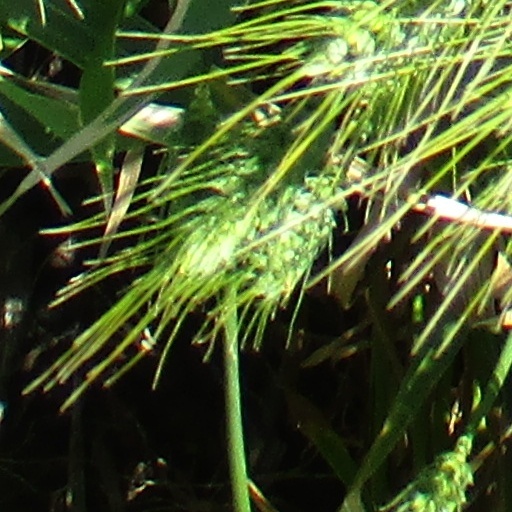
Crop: wheat